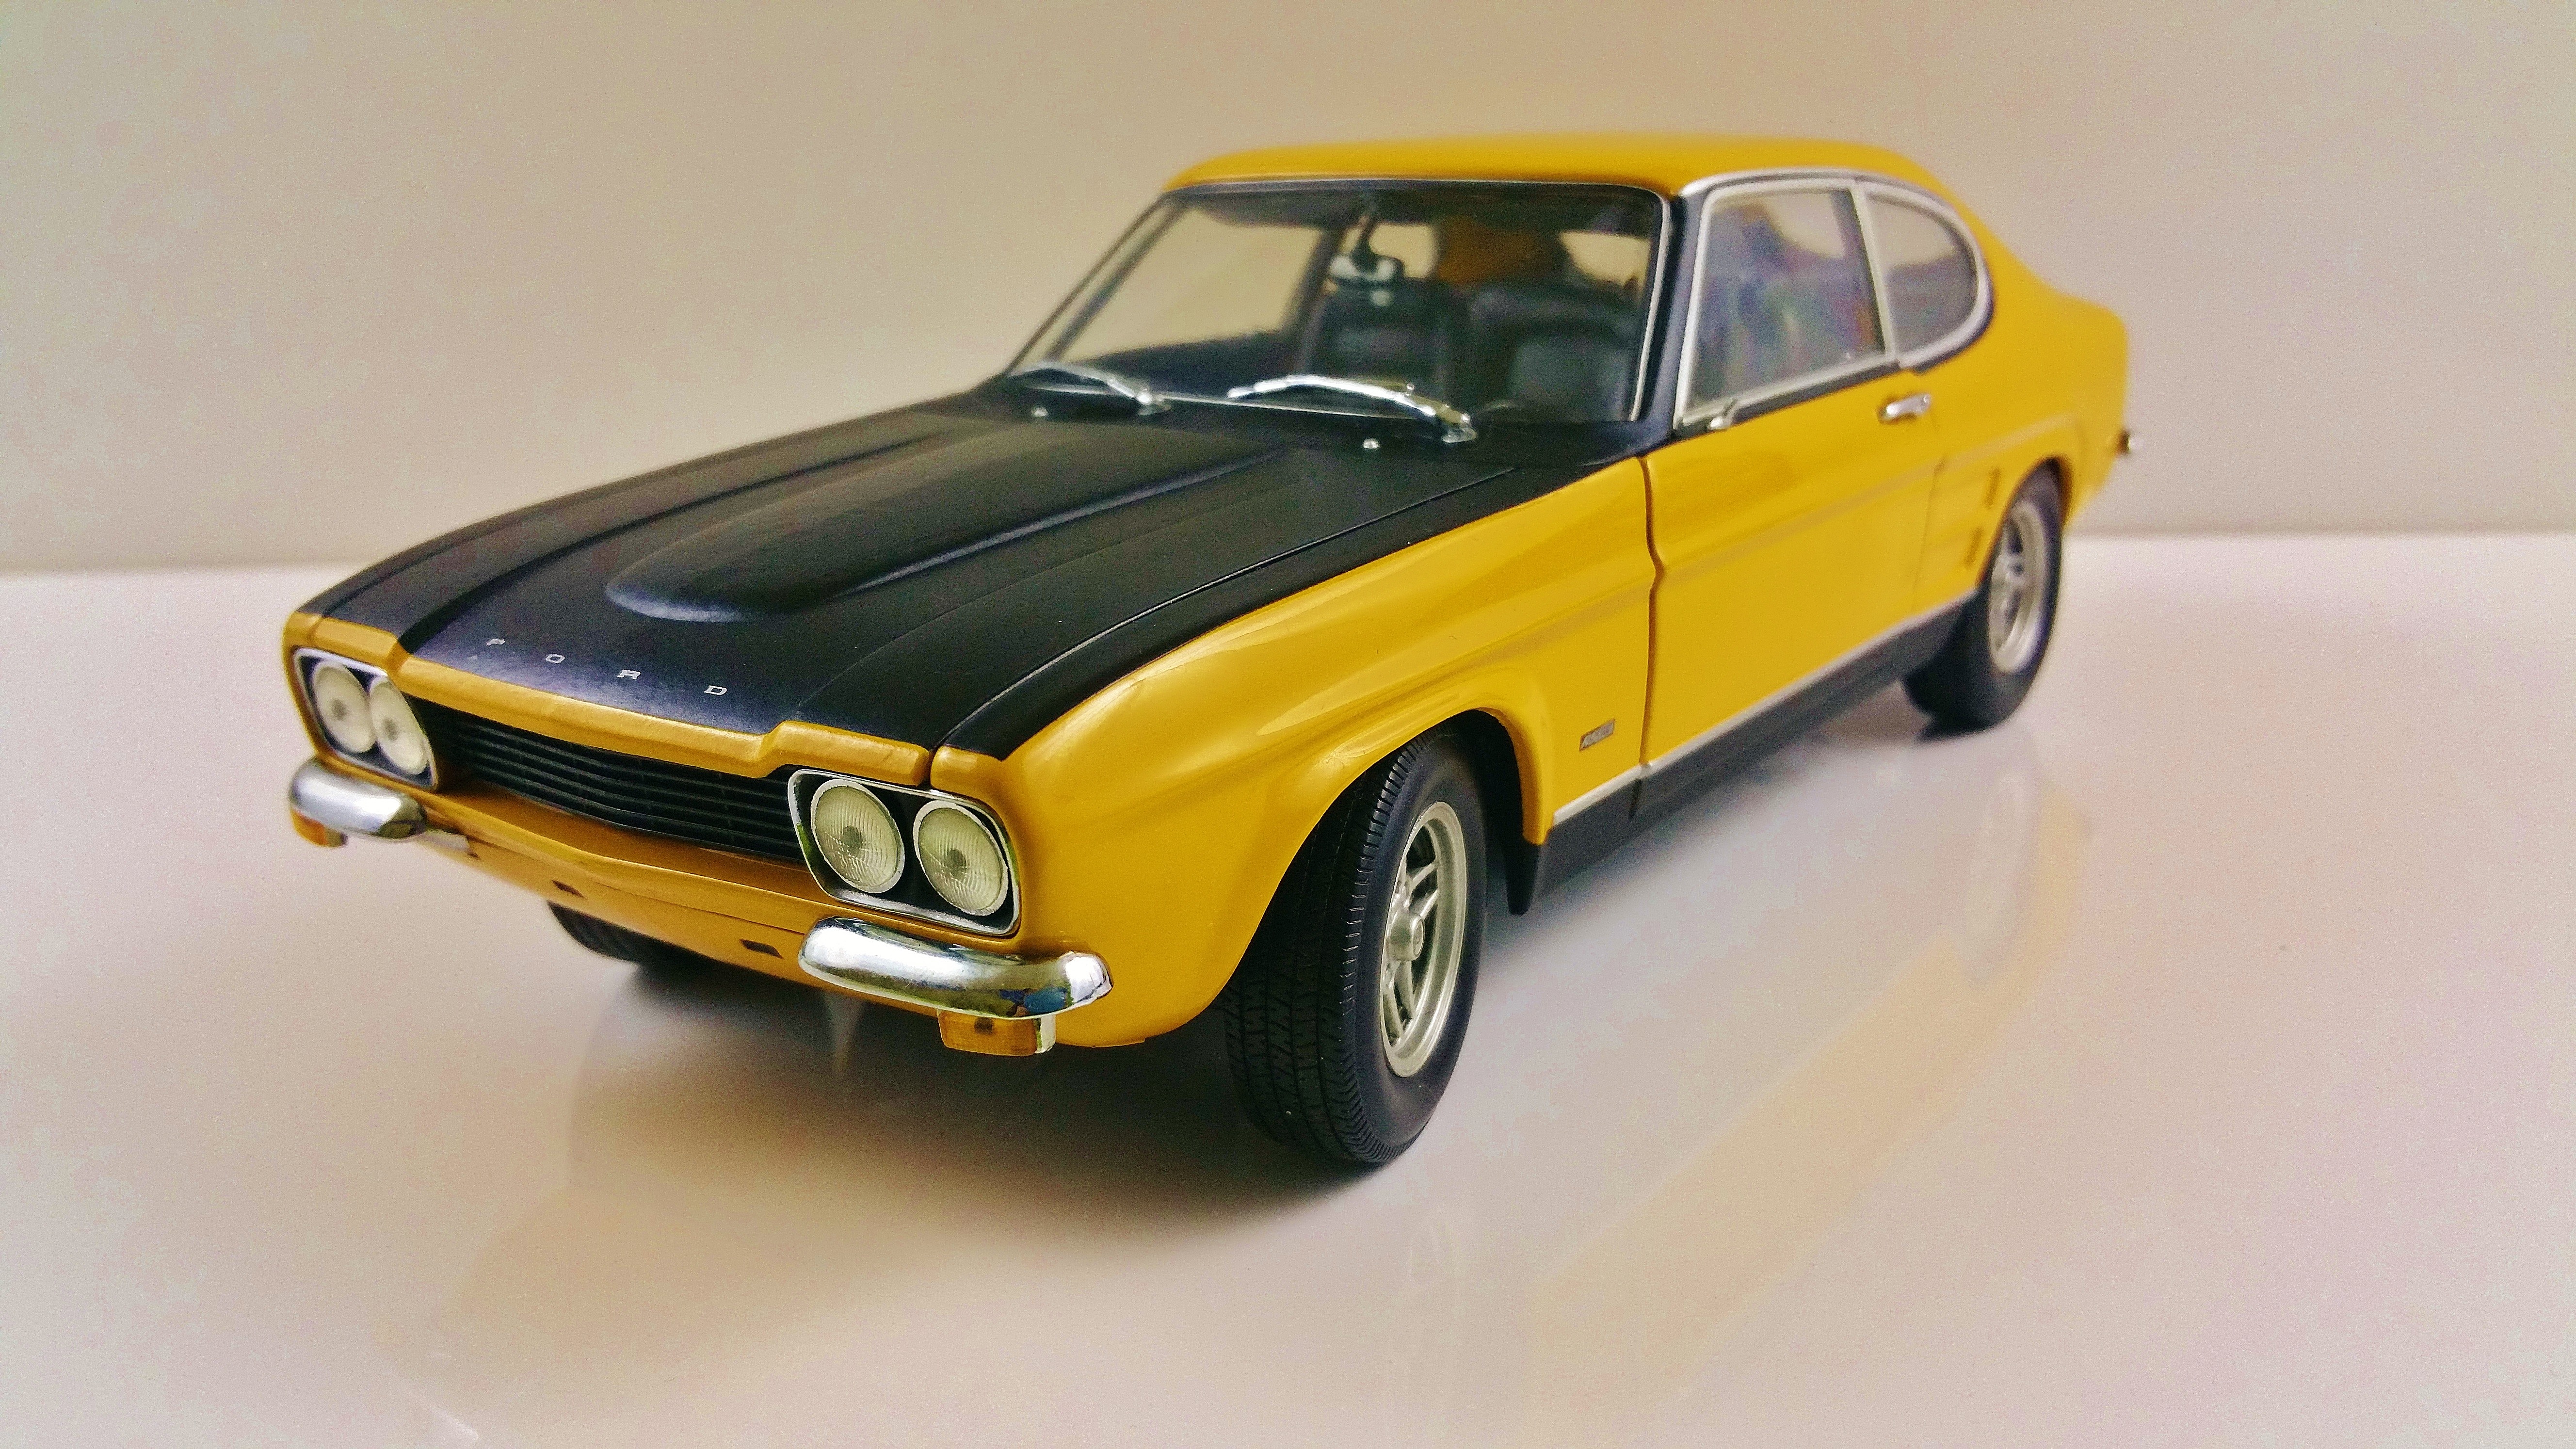
car, model, vehicle, auto, toy, sports car, muscle car, race car, ford, toys, sedan, oldtimer, coupe, vehicles, capri, model car, land vehicle, scale model, automobile make, automotive exterior, family car, executive car